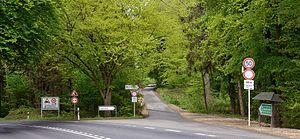
Luxembourg-ville, Bambësch